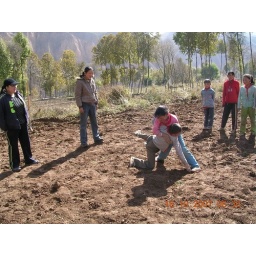
A nomadic girl and a boy are wrestling in the field after digging the potatoes.